Bagale Thapa

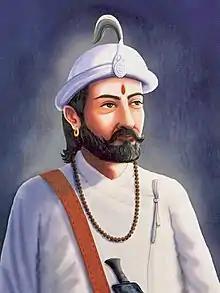
Maharaj Kalu Thapa Kshatri, male progenitor of all Bagale Thapas

The genealogy traces the lineage of all Bagale Thapas to a male progenitor ("Mūlapuruṣa") Kalu Thapa Kshatri. The genealogy states that Kalu Thapa had four sons; Punyakar of Pulaam state, Tarapati of Takam state, Biru and Dharmaraj (Jashodhar) of Jamarik state. The genealogy describes that Kaalu adhered to the following sects: "Aatreya gotri Tripravara, Shukla Yajurveda, Dhanurveda and Madhyandini Shakha".